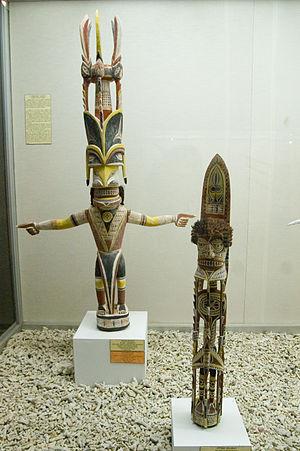
La Nouvelle-Irlande, en anglais New Ireland, en tok pisin Niu Ailan, anciennement Nouveau-Mecklembourg, en allemand Neu-Mecklenburg, est une île de Papouasie-Nouvelle-Guinée baignée par l'océan Pacifique, la mer des Salomon et la mer de Bismarck et faisant partie de l'archipel Bismarck. Elle est incluse dans la province de Nouvelle-Irlande de la région des Îles. Sa plus grande ville et principal port est Kavieng avec 10 600 habitants. Peuplée dès la Préhistoire, l'île a été découverte par les Européens lorsqu'un navigateur néerlandais l'aborde en 1616. Devenue protectorat allemand en 1884, elle passe aux mains des Britanniques en 1914 qui la transfèrent aux Australiens jusqu'en 1975, date de l'indépendance de la Papouasie-Nouvelle-Guinée. Elle constitue l'essentiel de la province du même nom.
L'Océanie est un continent dont les traditions religieuses ont été modifiées et se modifient encore. Si les religions traditionnelles ont été largement supplantées pendant la colonisation occidentale, elles survivent sous la forme de la superstition dans de nombreuses régions reculées. Le christianisme se taille la part du lion par le travail intensif des missionnaires catholiques et protestants tout au long des XIXᵉ et XXᵉ siècles. Toutefois, rien n'est fixé : en effet, par l'immigration les religions musulmanes et juives ont pu s'implanter dans le courant des XXᵉ et XXIᵉ siècles.